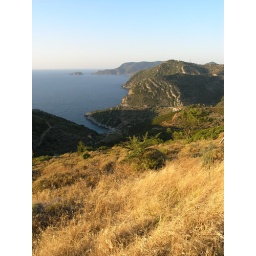
Dry yellow grass in the evening light near Chora, Alonissos